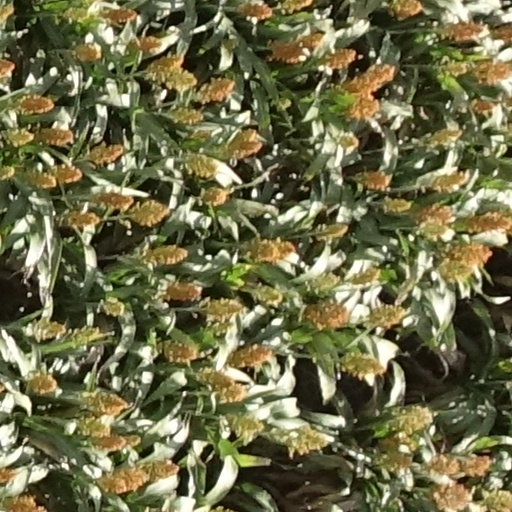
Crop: sorghum